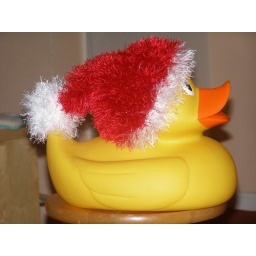
Giant duck in santa hat